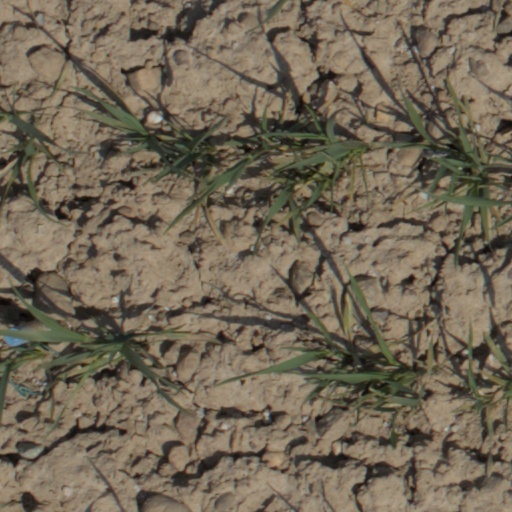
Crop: wheat